Christian views on sin

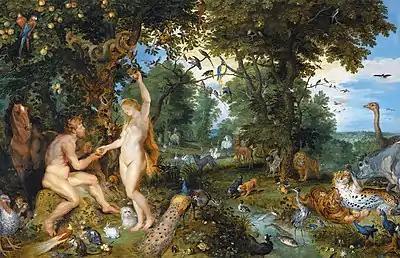
Depiction of the sin of Adam and Eve by Jan Brueghel the Elder and Pieter Paul Rubens

Original sin is the Christian doctrine that humans inherit a tainted nature and a proclivity to sin through the fact of birth. Theologians have characterized this condition in many ways, seeing it as ranging from something as insignificant as a slight deficiency, or a tendency toward sin yet without collective guilt, referred to as a "sin nature", to total depravity or automatic guilt of all humans through collective guilt.